Soviet–Afghan War

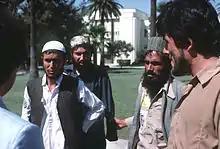
Afghan guerrillas that were chosen to receive medical treatment in the United States, Norton Air Force Base, California, 1986

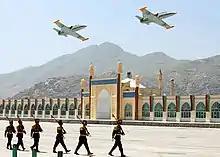
Afghans commemorating Mujahideen Victory Day in Kabul (2007)

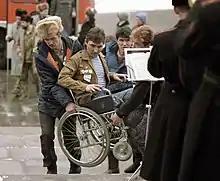
A meeting of Russian war veterans from Afghanistan, 1990

Between 25 December 1979, and 15 February 1989, a total of 620,000 soldiers served with the forces in Afghanistan (though there were only 80,000–104,000 serving at one time): 525,000 in the Army, 90,000 with border troops and other KGB sub-units, 5,000 in formations of MVD Internal Troops, and police forces. A further 21,000 personnel were with the Soviet troop contingent over the same period doing various white collar and blue-collar jobs.